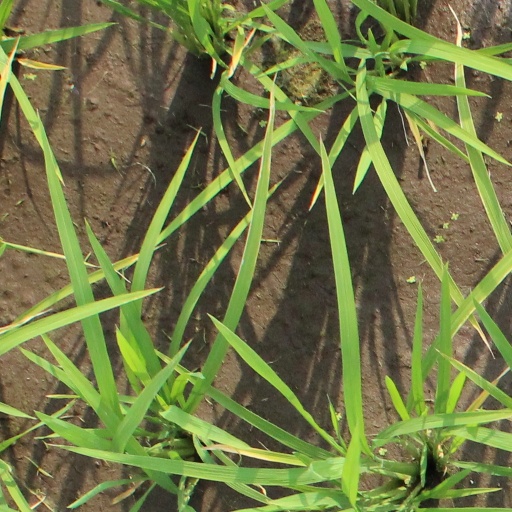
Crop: rice